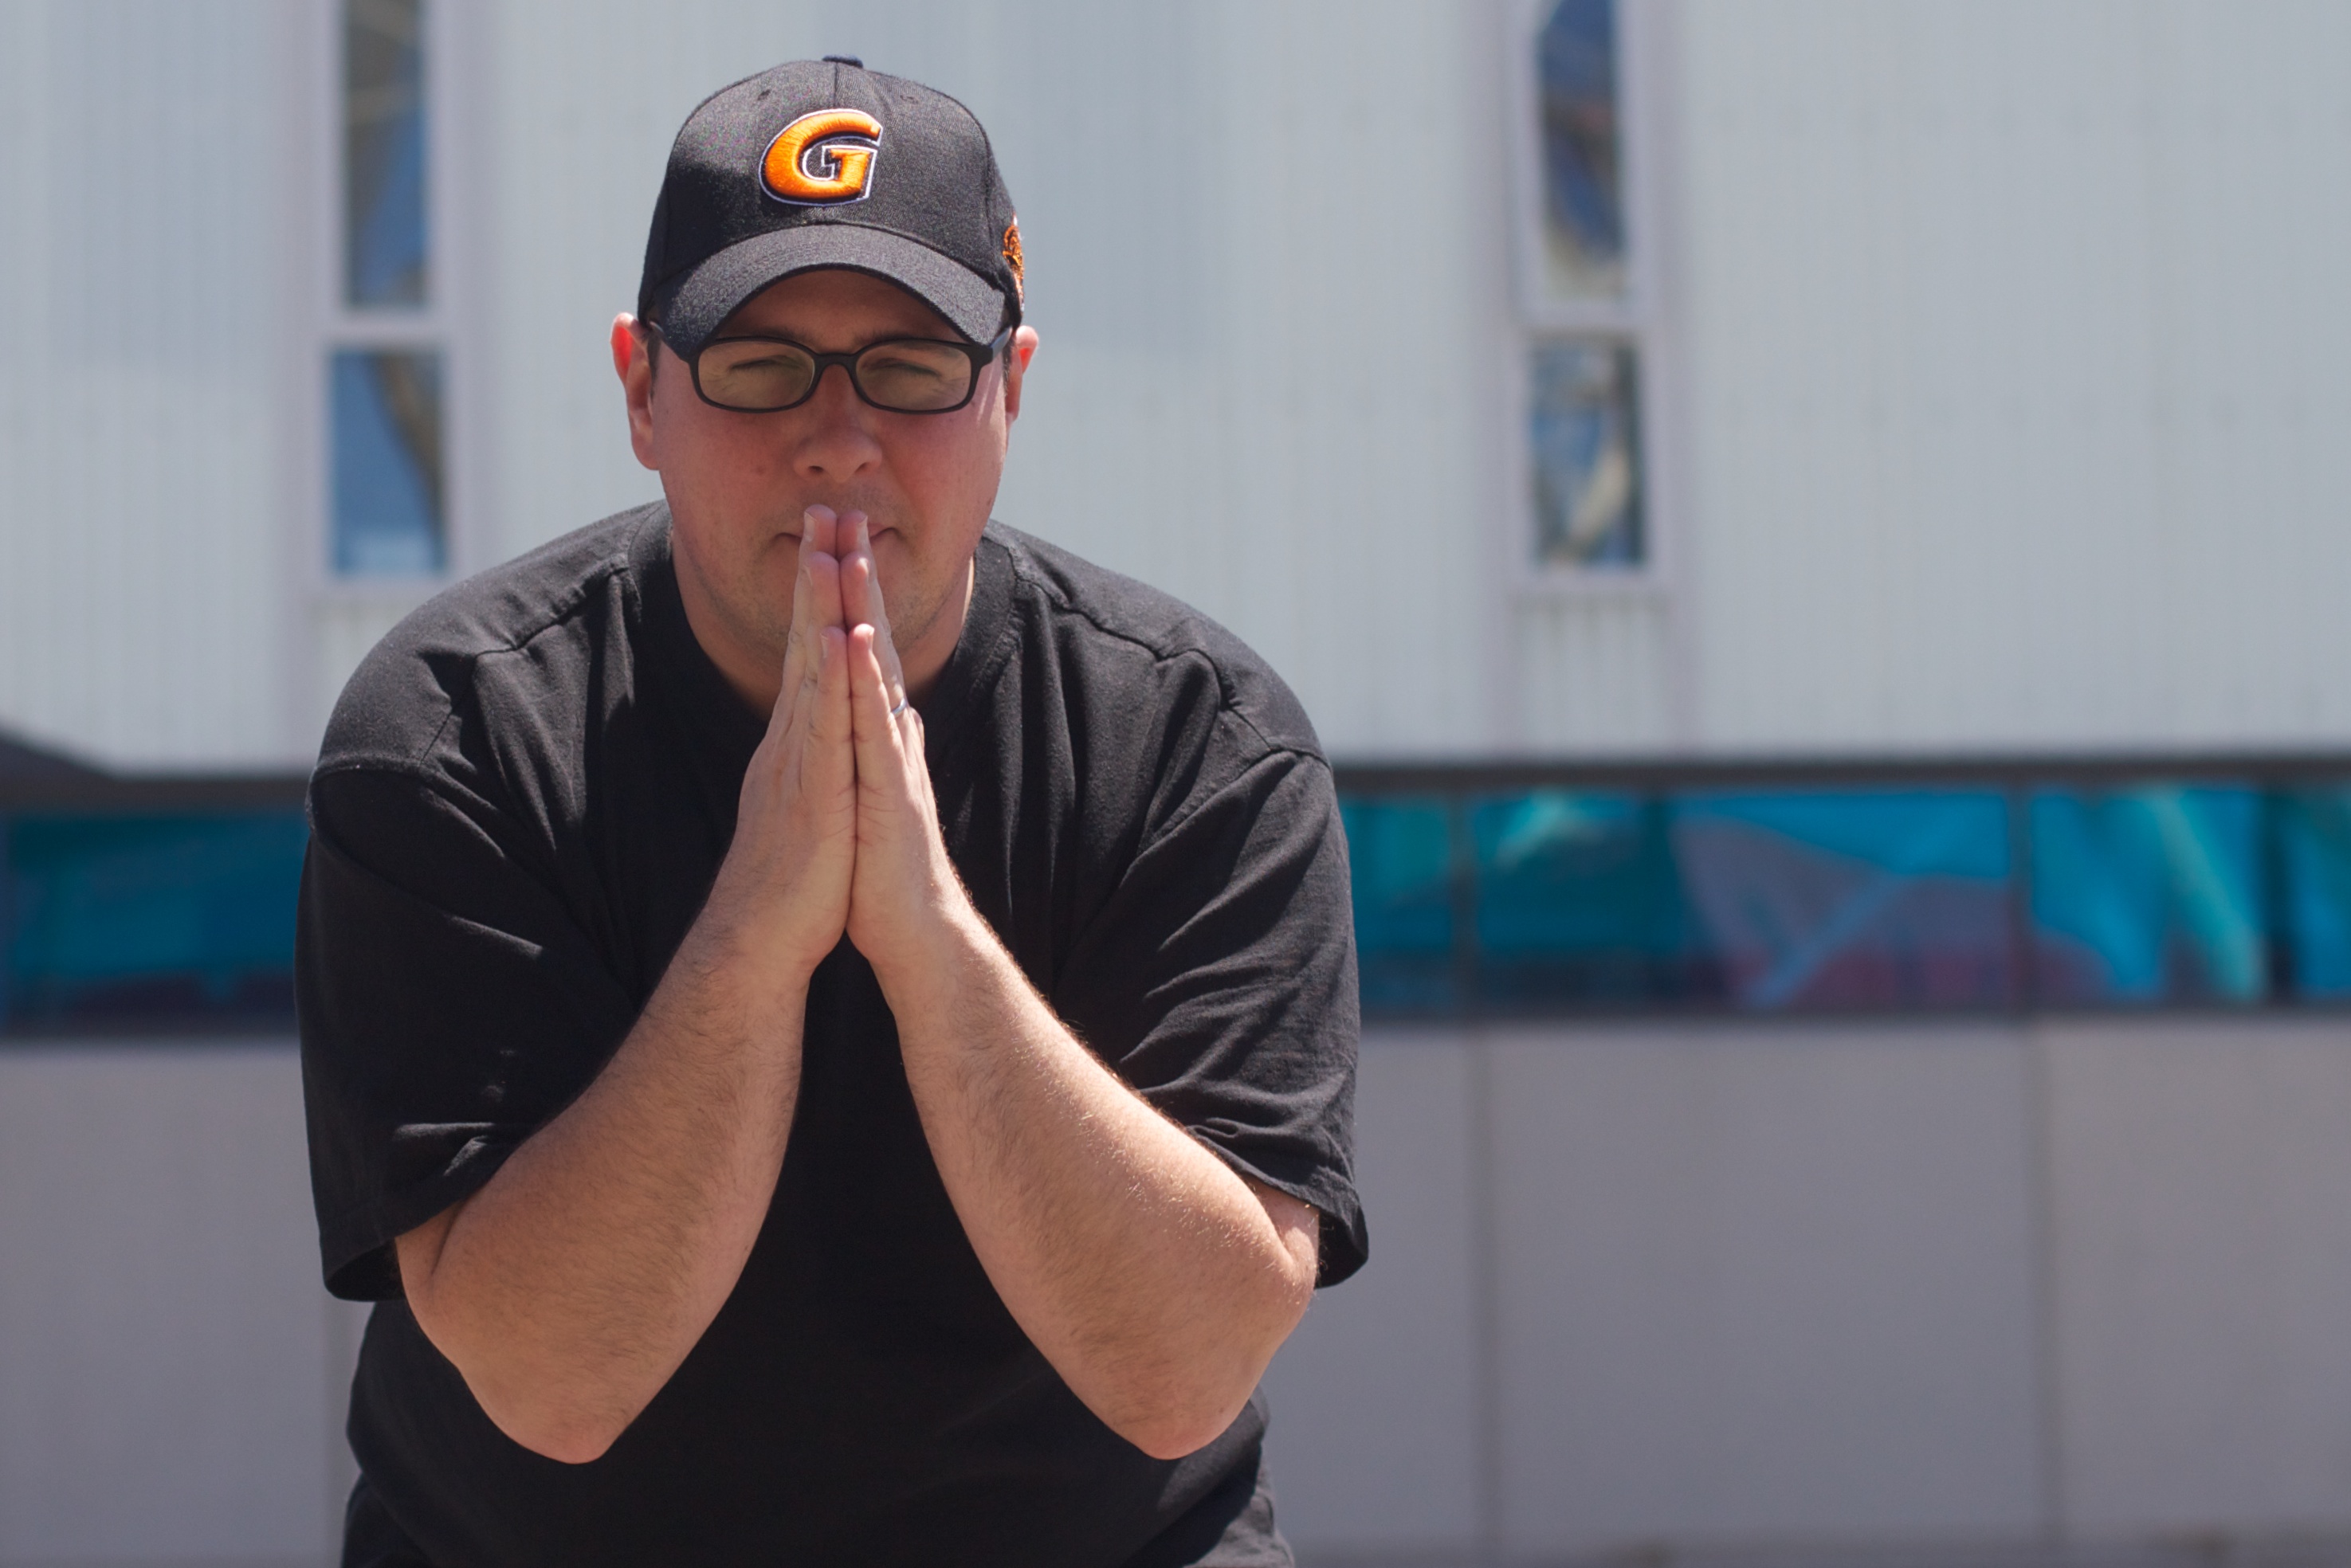
person, sports, auodyssey